2010–11 Iowa State Cyclones men's basketball team

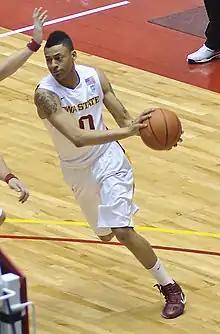
Diante Garrett, 2011

!colspan=9 style=| Big 12 tournament